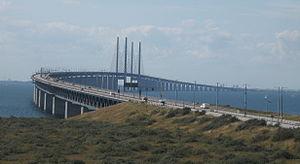
La frontière entre le Danemark et la Suède remonte à 1658. Elle est entièrement maritime et va de la mer du Nord à la mer Baltique. Elle formait une partie de la frontière extérieure de la Communauté économique européenne à partir du 1ᵉʳ janvier 1973, date d'adhésion du Danemark, puis de l'Union européenne à partir du 1ᵉʳ janvier 1993, avant d'en devenir une frontière intérieure à la suite de l'adhésion de la Suède le 1ᵉʳ janvier 1995.
Bron, ou Le Pont au Québec, ou encore The Bridge à l'international, est une série télévisée suédo-danoise en 38 épisodes de 58 minutes créée par Hans Rosenfeldt et diffusée entre le 21 septembre 2011 et le 18 février 2018 sur SVT1, et à partir du 28 septembre 2011 sur DR1.
Le pont de l'Øresund, avec son prolongement par une île puis un tunnel, relie les villes de Malmö en Suède et de Copenhague au Danemark. Ce pont est à deux niveaux : sur la partie supérieure se trouve l'autoroute E20, et sur la partie inférieure la ligne ferroviaire Copenhague-Malmö. Le nom officiel de l'ensemble, Øresundsbron, est un compromis entre les orthographes danoises et suédoises : Øresund ou Öresund est le nom du détroit entre la Suède et le Danemark, et broen ou bron signifie « le pont ».